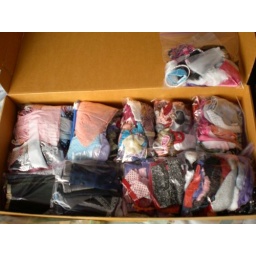
Clothes separated in clear plastic bags